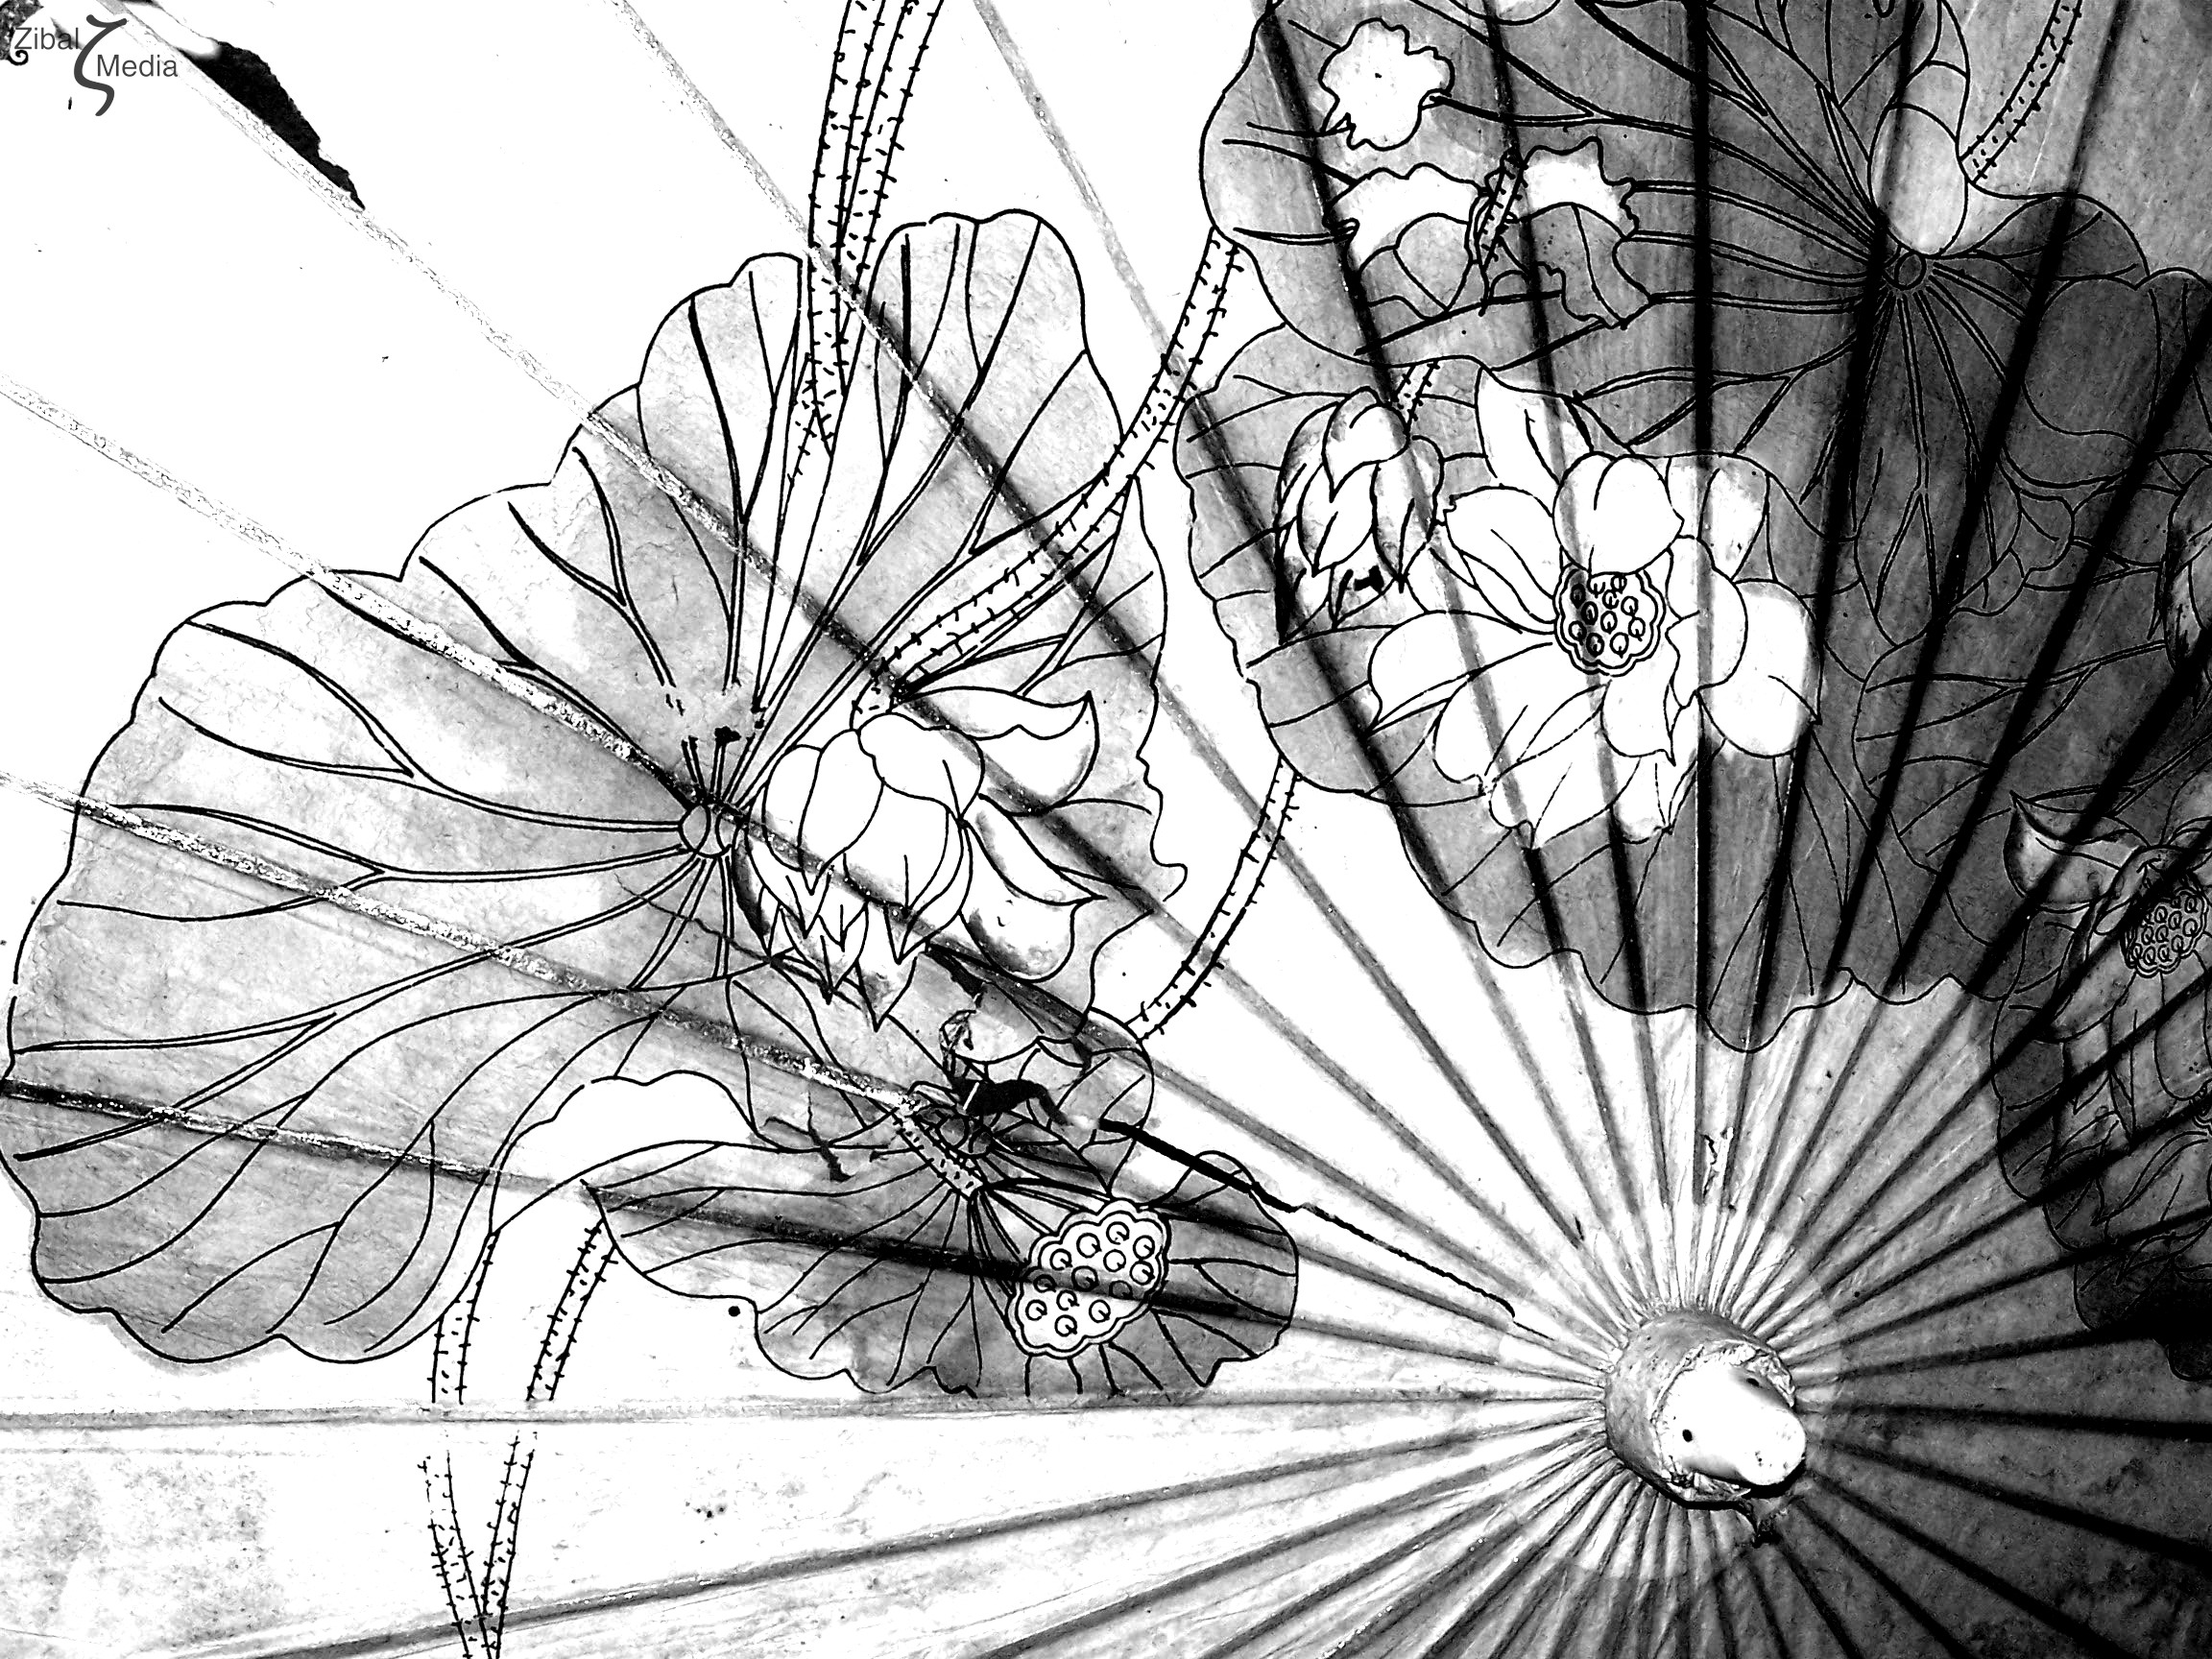
tree, branch, wing, black and white, leaf, line, chinese, asia, botany, monochrome, paper, art, sketch, drawing, illustration, subjects, monochrome photography, chinese screen